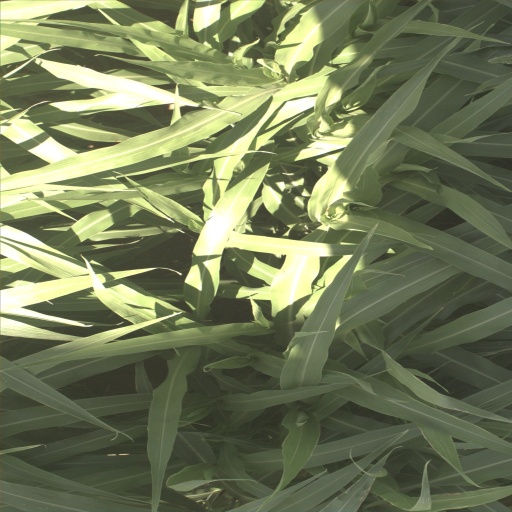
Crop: sorghum